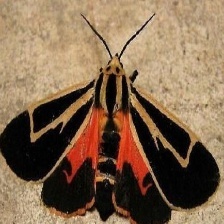
Species: BANDED TIGER MOTH